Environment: real
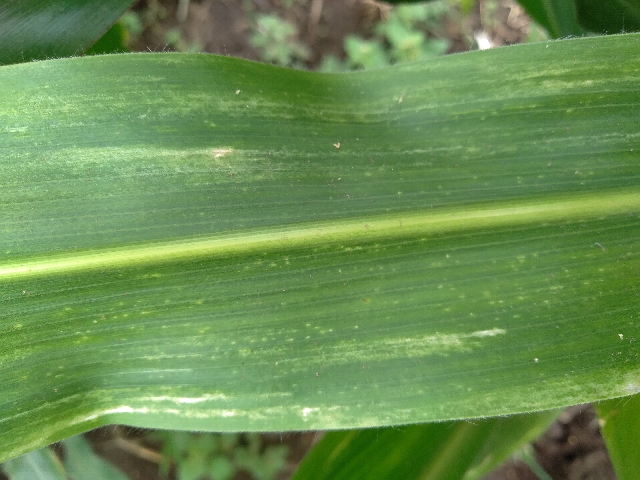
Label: lethal_necrosis